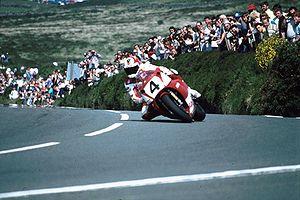
Carl Fogarty, né le 1ᵉʳ juillet 1965 à Blackburn dans le Lancashire, est un pilote de moto britannique.